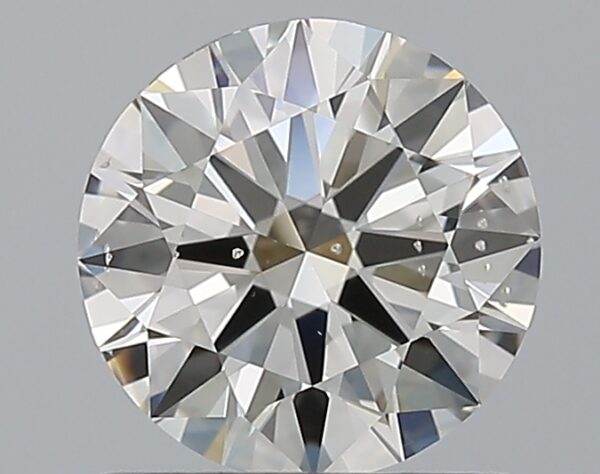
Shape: round
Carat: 1
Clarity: SI1
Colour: J
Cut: EX
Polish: EX
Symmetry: VG
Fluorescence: F
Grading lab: GIA
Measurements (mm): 6.44 x 6.49 x 3.87